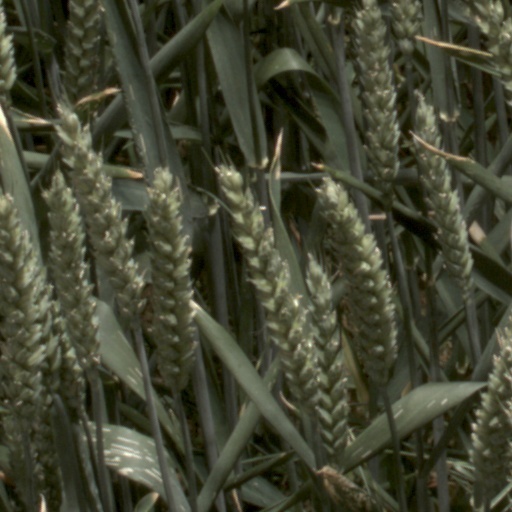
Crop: wheat